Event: Nepal Earthquake
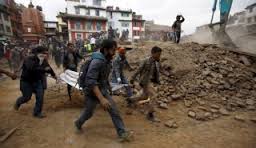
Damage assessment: damage